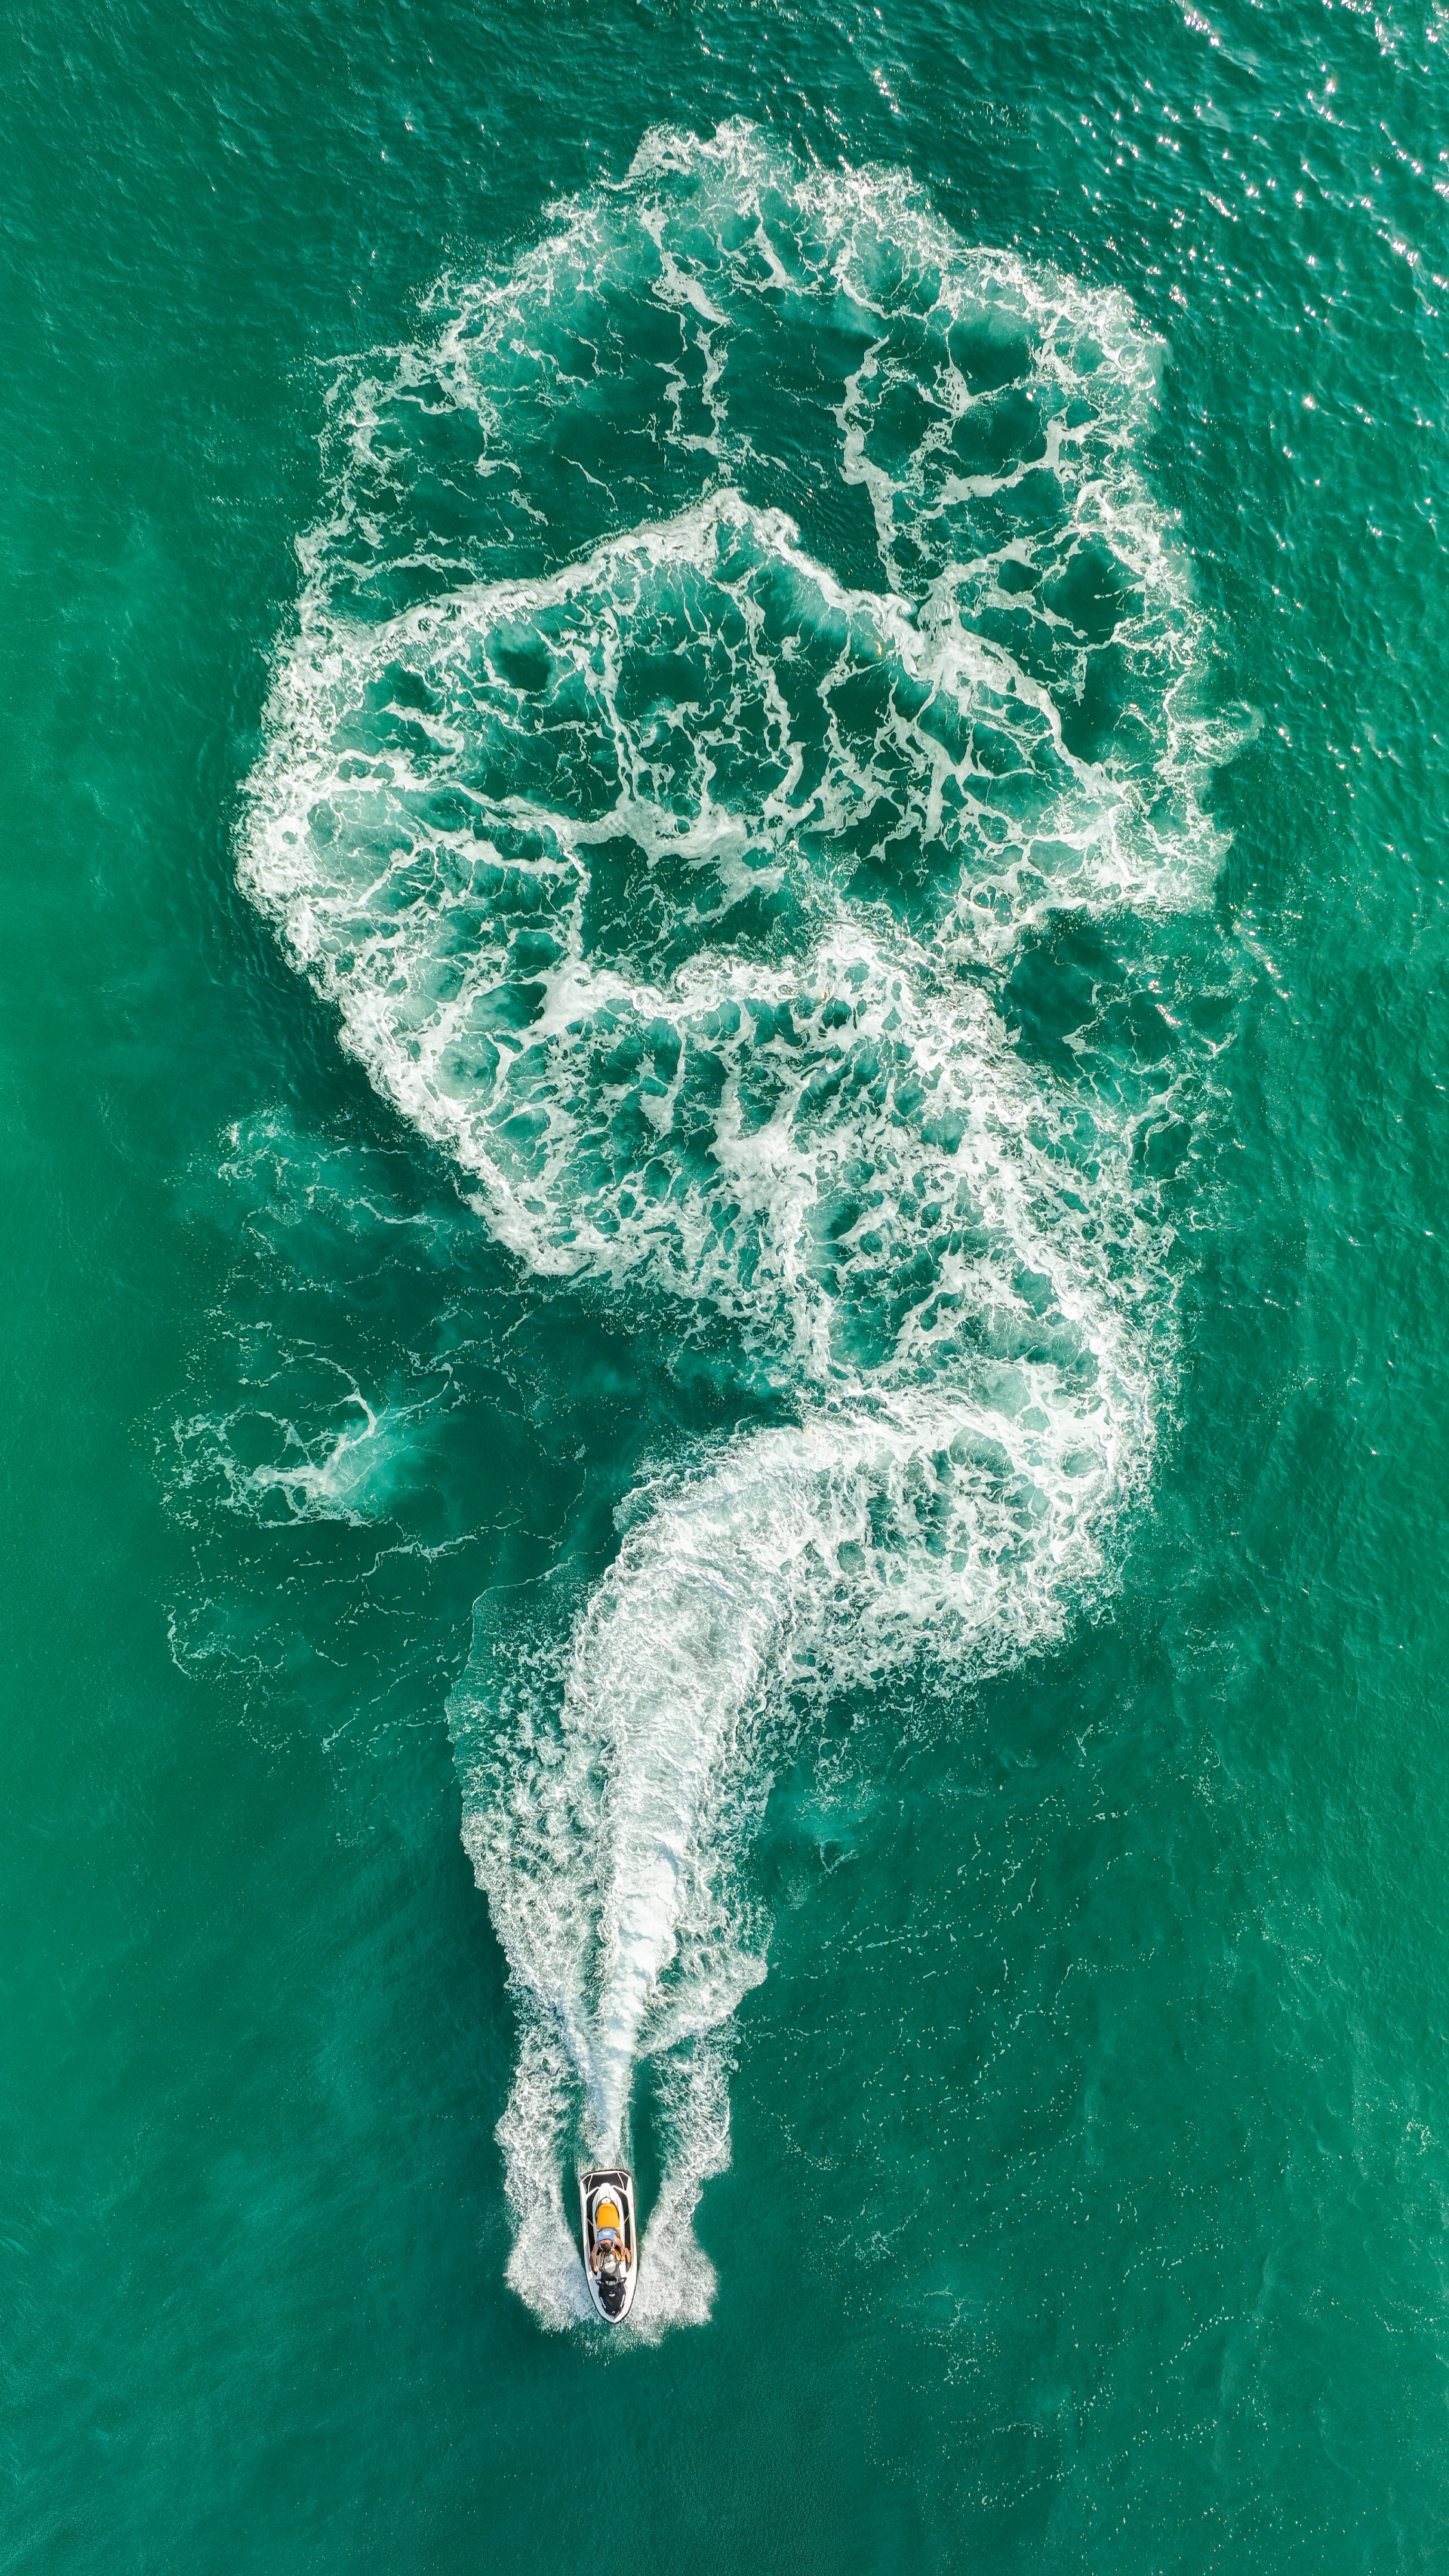
sea, water, water resources, liquid, green, azure, fluid, body of water, aqua, font, underwater, wind wave, electric blue, pattern, ocean, grass, wave, marine biology, lake